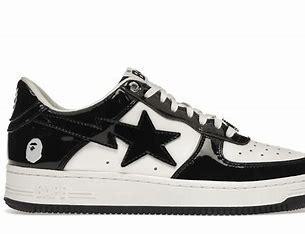
Brand: BAPE
Model: Bapesta